2024 College Football Playoff National Championship

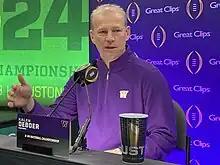
Washington head coach Kalen DeBoer

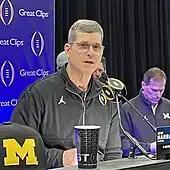
Michigan head coach Jim Harbaugh

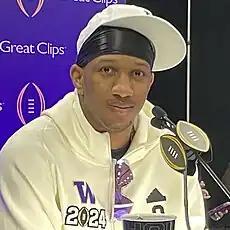
Washington quarterback Michael Penix Jr.

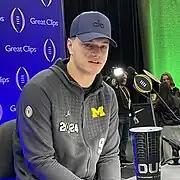
Michigan quarterback J. J. McCarthy

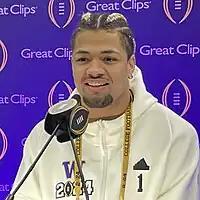
Washington wide receiver Rome Odunze

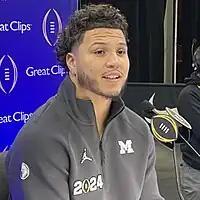
Michigan running back Blake Corum

The game's officiating crew, representing the Atlantic Coast Conference, was led by referee Marcus Woods. The game, which took place on January 8, 2024, was scheduled to begin at 6:30 p.m. local CST, though its actual start time was 6:46 p.m. The pregame coin toss was won by Washington, who deferred their choice to the second half, thereby giving Michigan possession of the ball to begin the game.